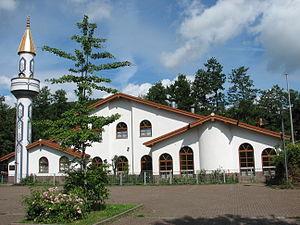
Cet article répertorie les mosquées en Allemagne par land, elle ne se veut pas exhaustive.